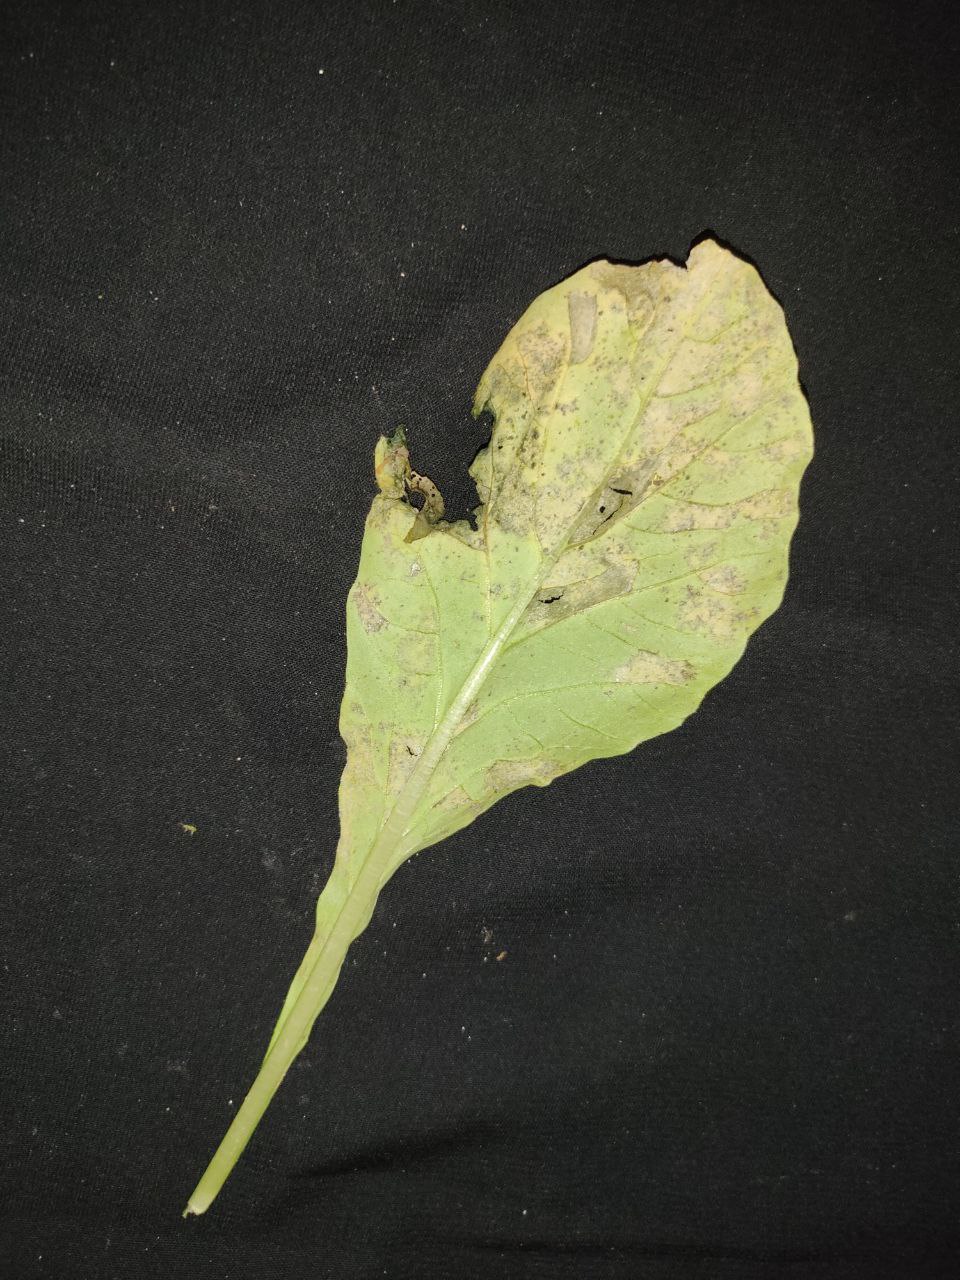
Label: Downey mildew